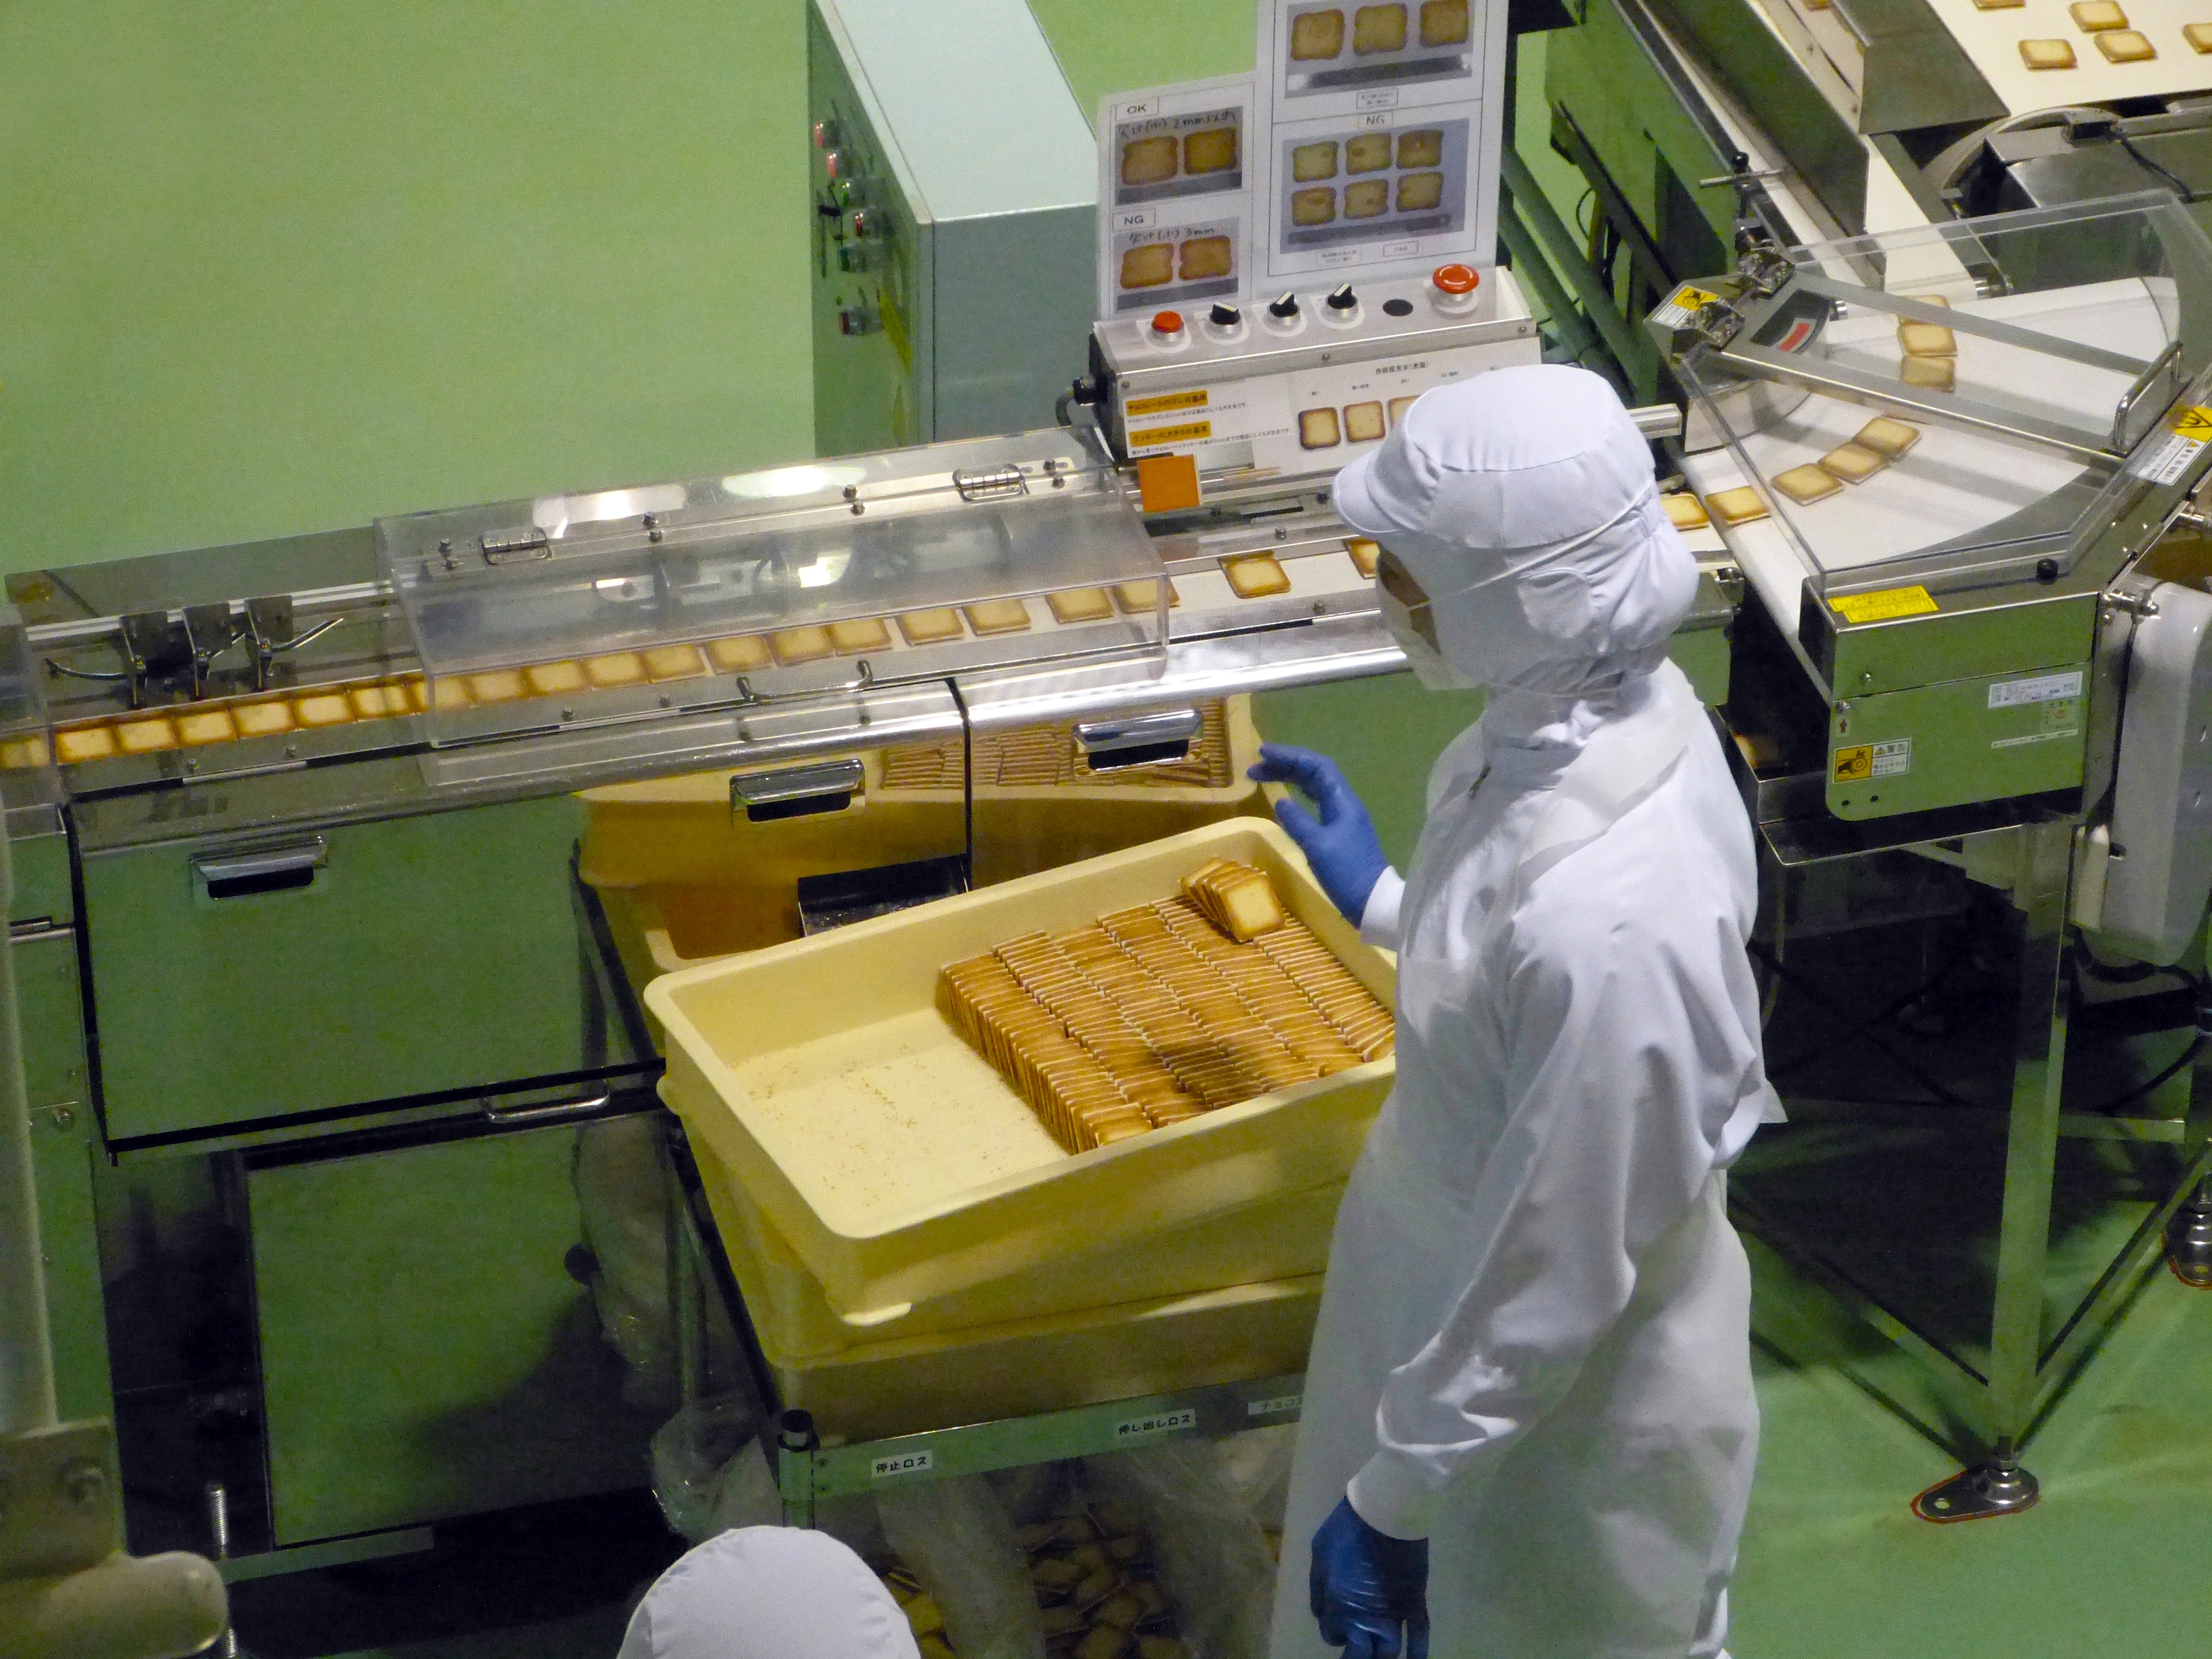
amusement park, biology, machine, japan, cookie, label, packaging, operator, sapporo, place of interest, chocolate factory, inspecting, shiroi koibito park